Albert Hertel

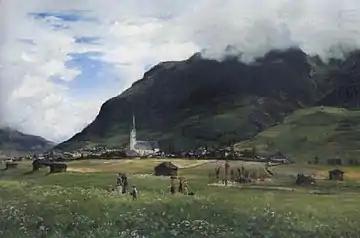
Procession to the Church in Bad Hofgastein

Albert Hertel (19 April 1843 – 12 February 1912) was a German landscape painter. He was born and died in Berlin.